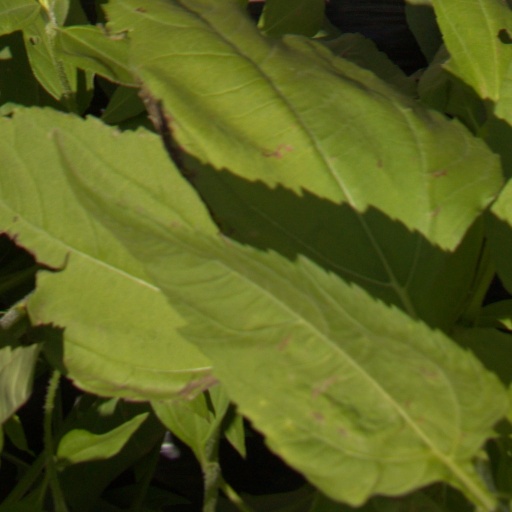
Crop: Jerusalem artichoke